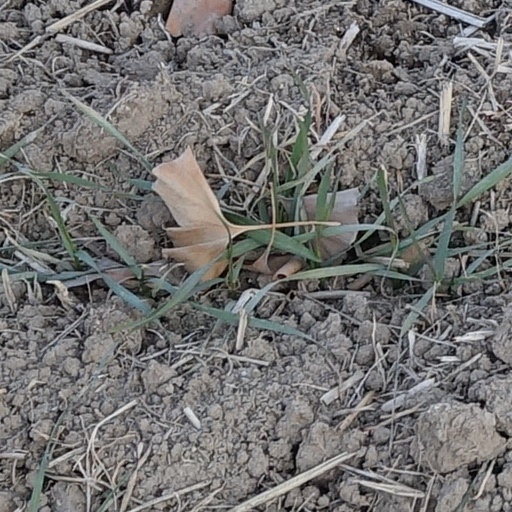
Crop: wheat